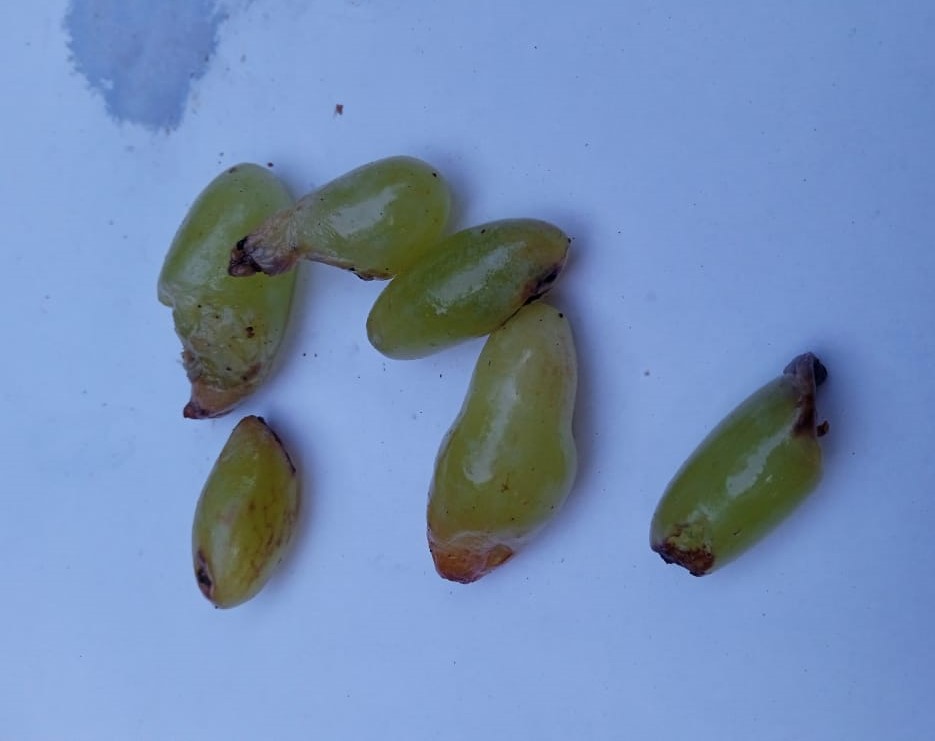
Fruit: grape
Condition: rotten